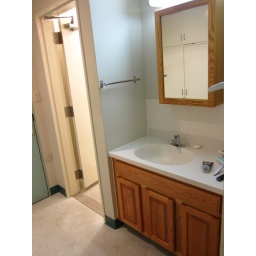
The lighting in front of the sink outside the bathroom gives your skin that Silver Surfer sheen!